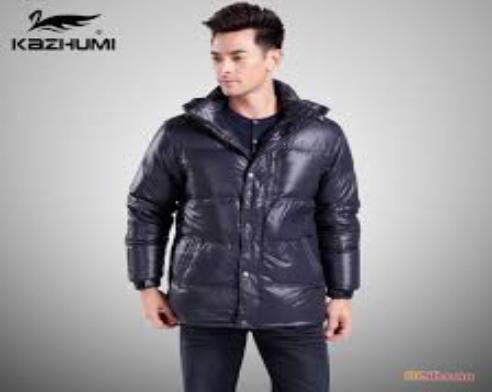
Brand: KaZhuMi
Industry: Clothes